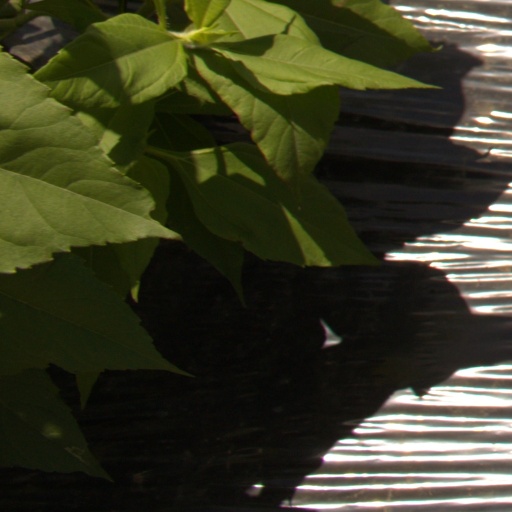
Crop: Jerusalem artichoke